Sky position (RA, Dec in degrees): 203.396, 13.345
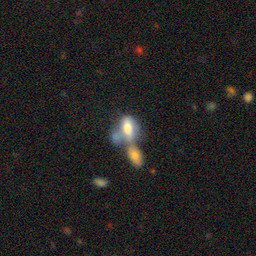
Galaxy morphology: Merging Galaxies